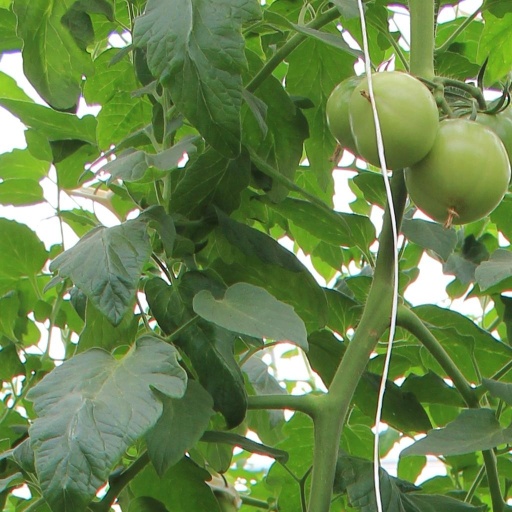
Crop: tomato